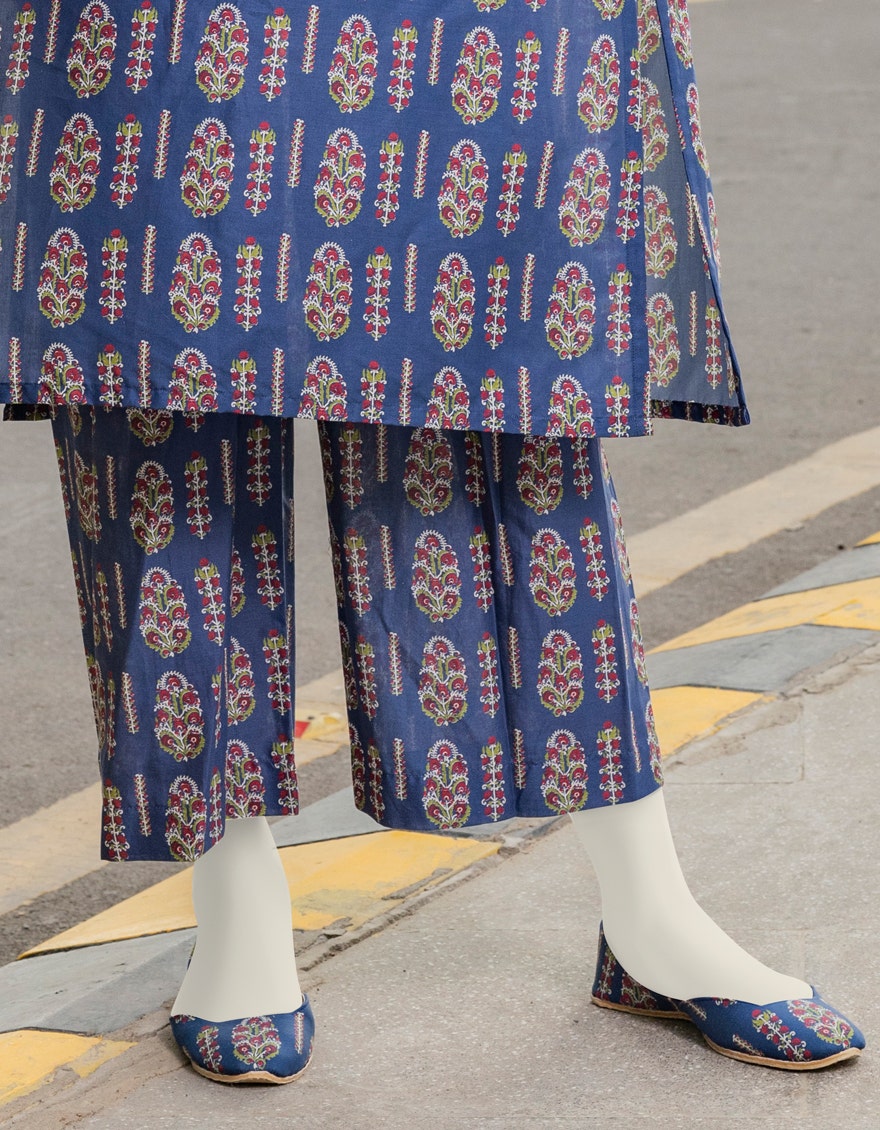
blue multi print cotton kurta pants